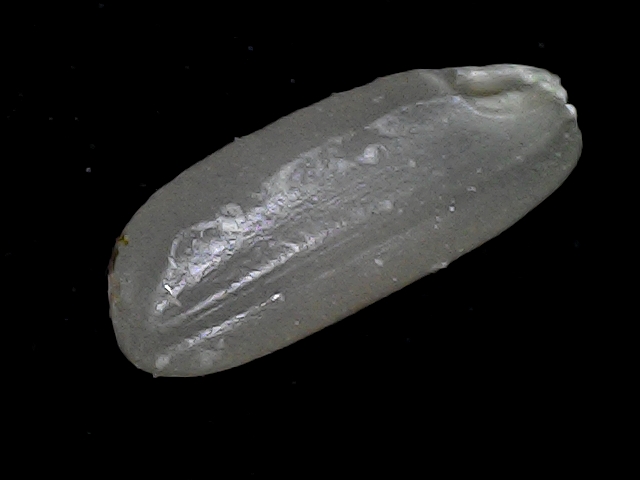
Rice variety: BD79